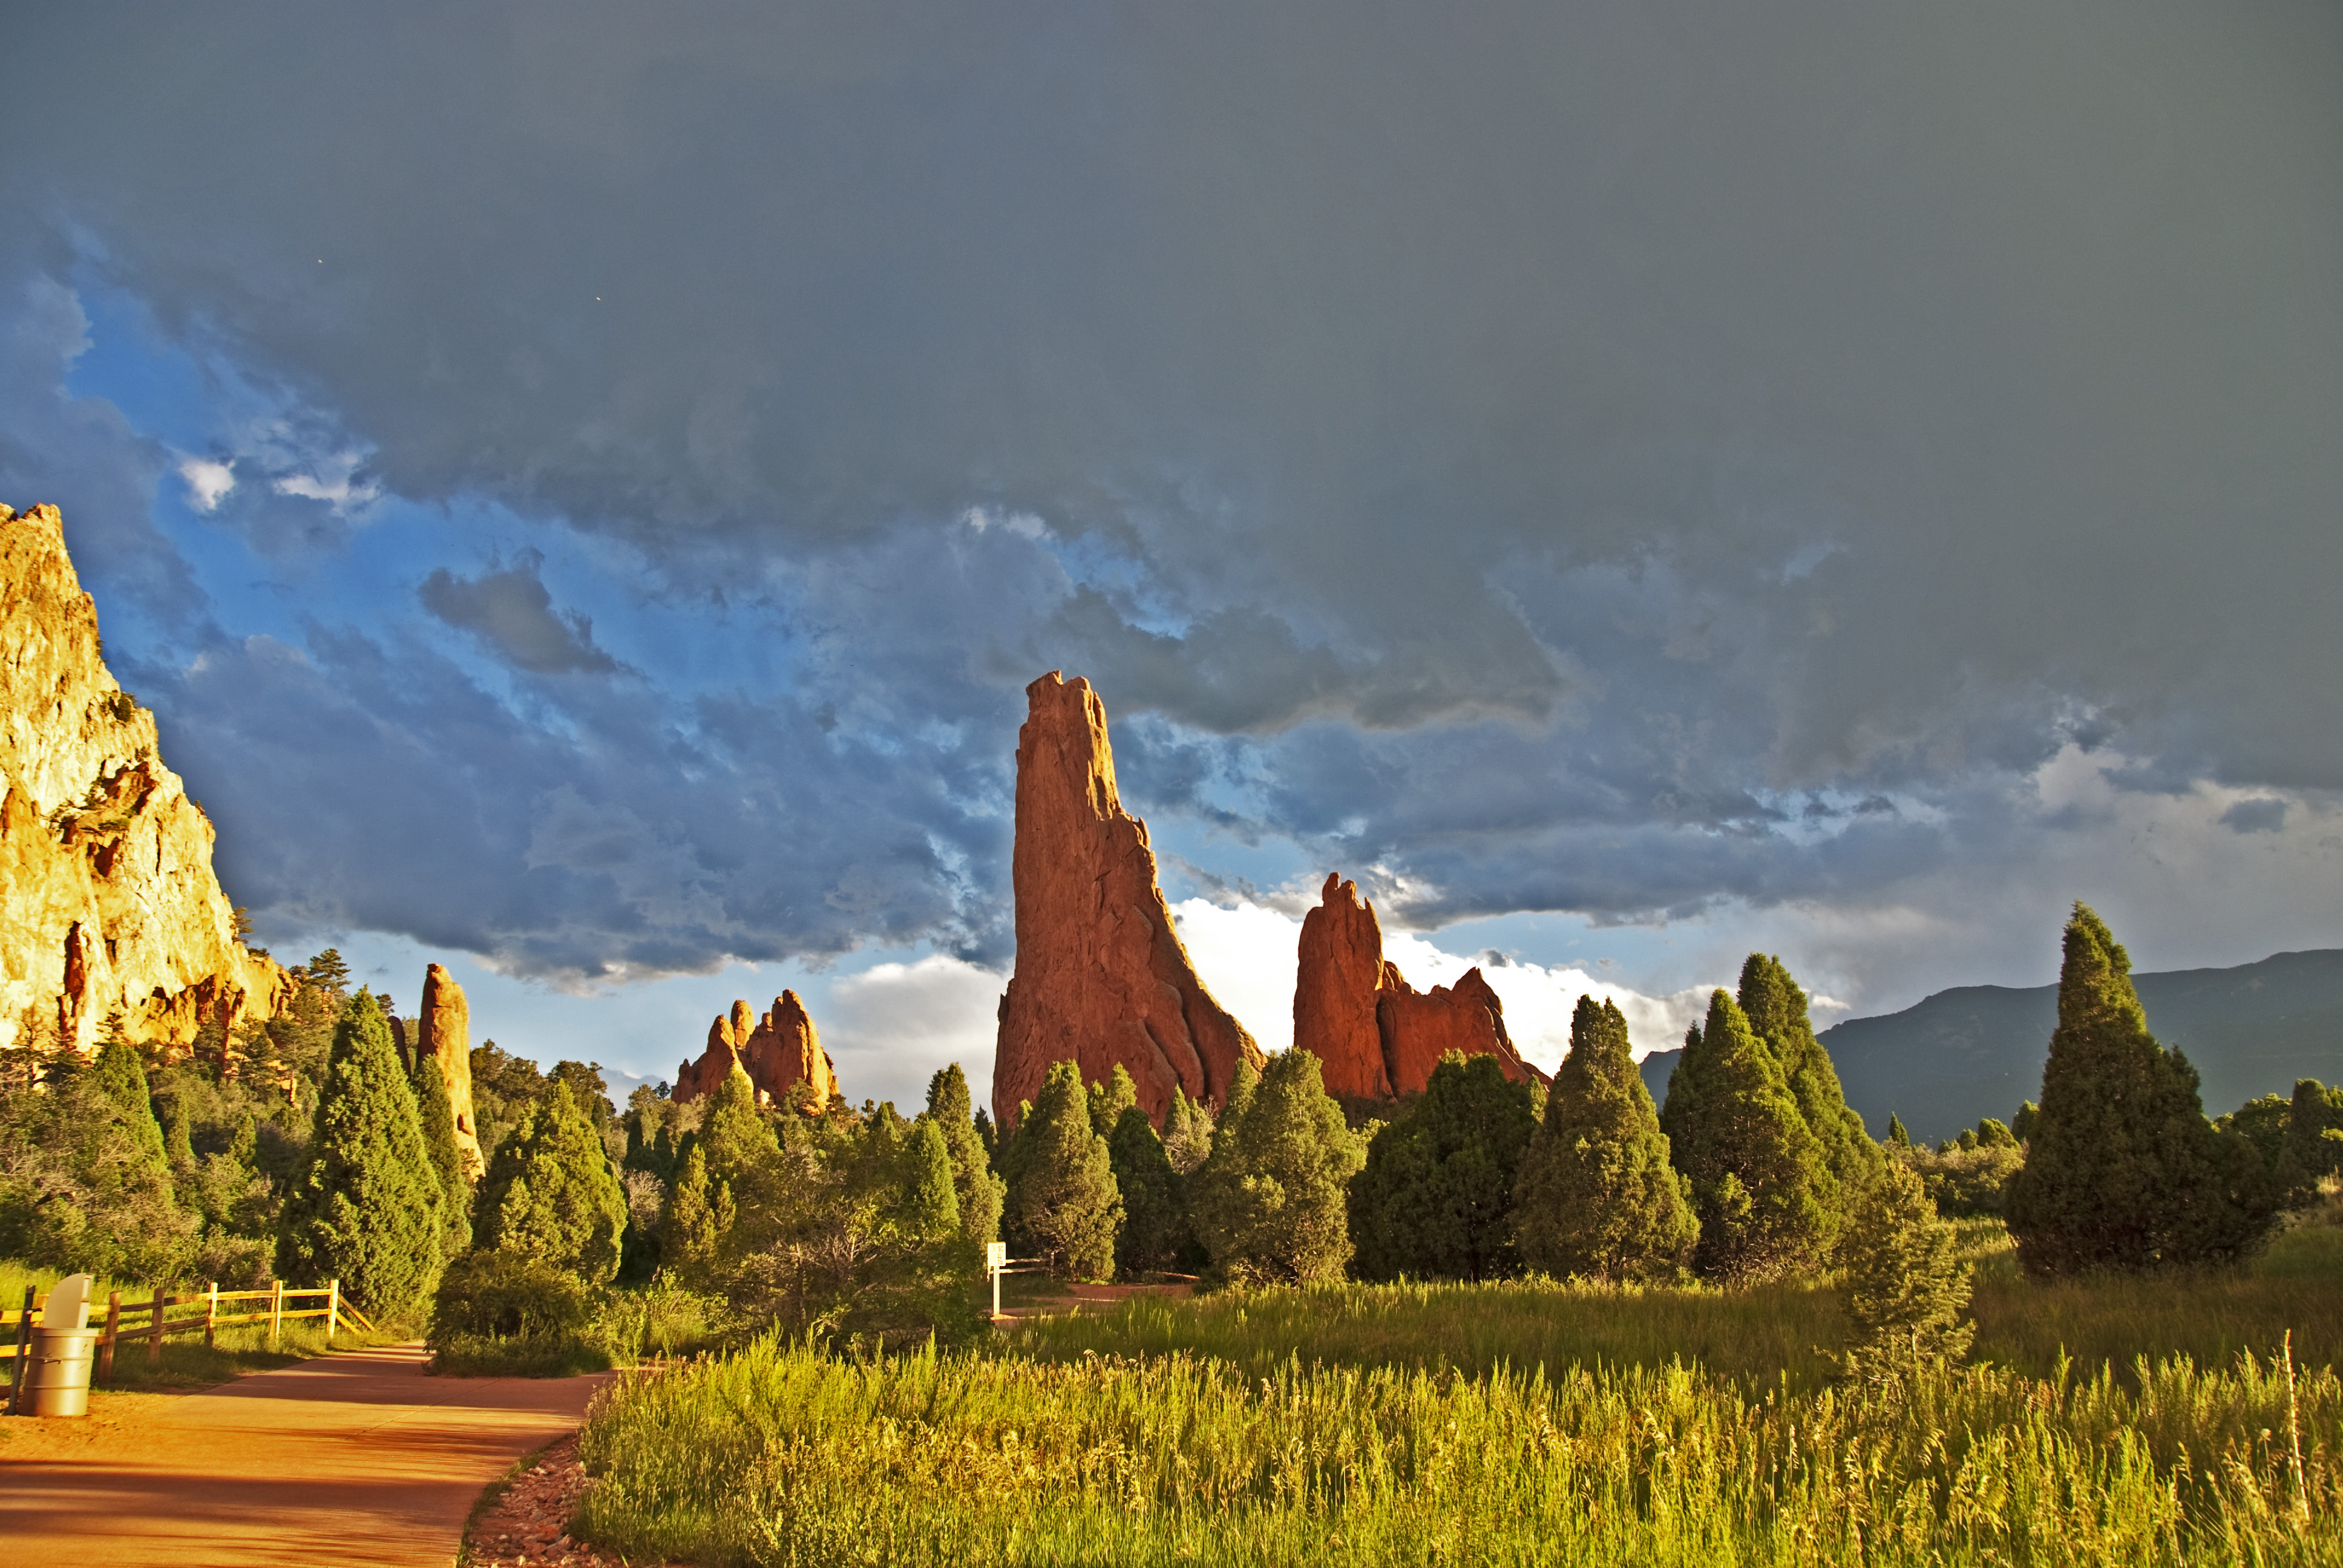
landscape, tree, nature, wilderness, mountain, cloud, plant, sky, morning, leaf, hill, flower, valley, mountain range, reflection, autumn, park, garden, season, alps, gods, mountainous landforms, computer wallpaper